Drawbridge mentality

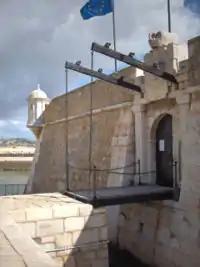
Drawbridge in Lagos, Portugal

Drawbridge mentality, also known as fortress mentality is a conservative and anti-immigrant attitude of prior immigrants in an established community. Drawbridge mentality can encompass denying immigration to people, businesses and also denying building developments which could facilitate immigration, such as affordable housing. The conflict of drawbridge mentality often emerges between city councils which wish to expand, and residents concerned about losing property value or other economic or political assets.